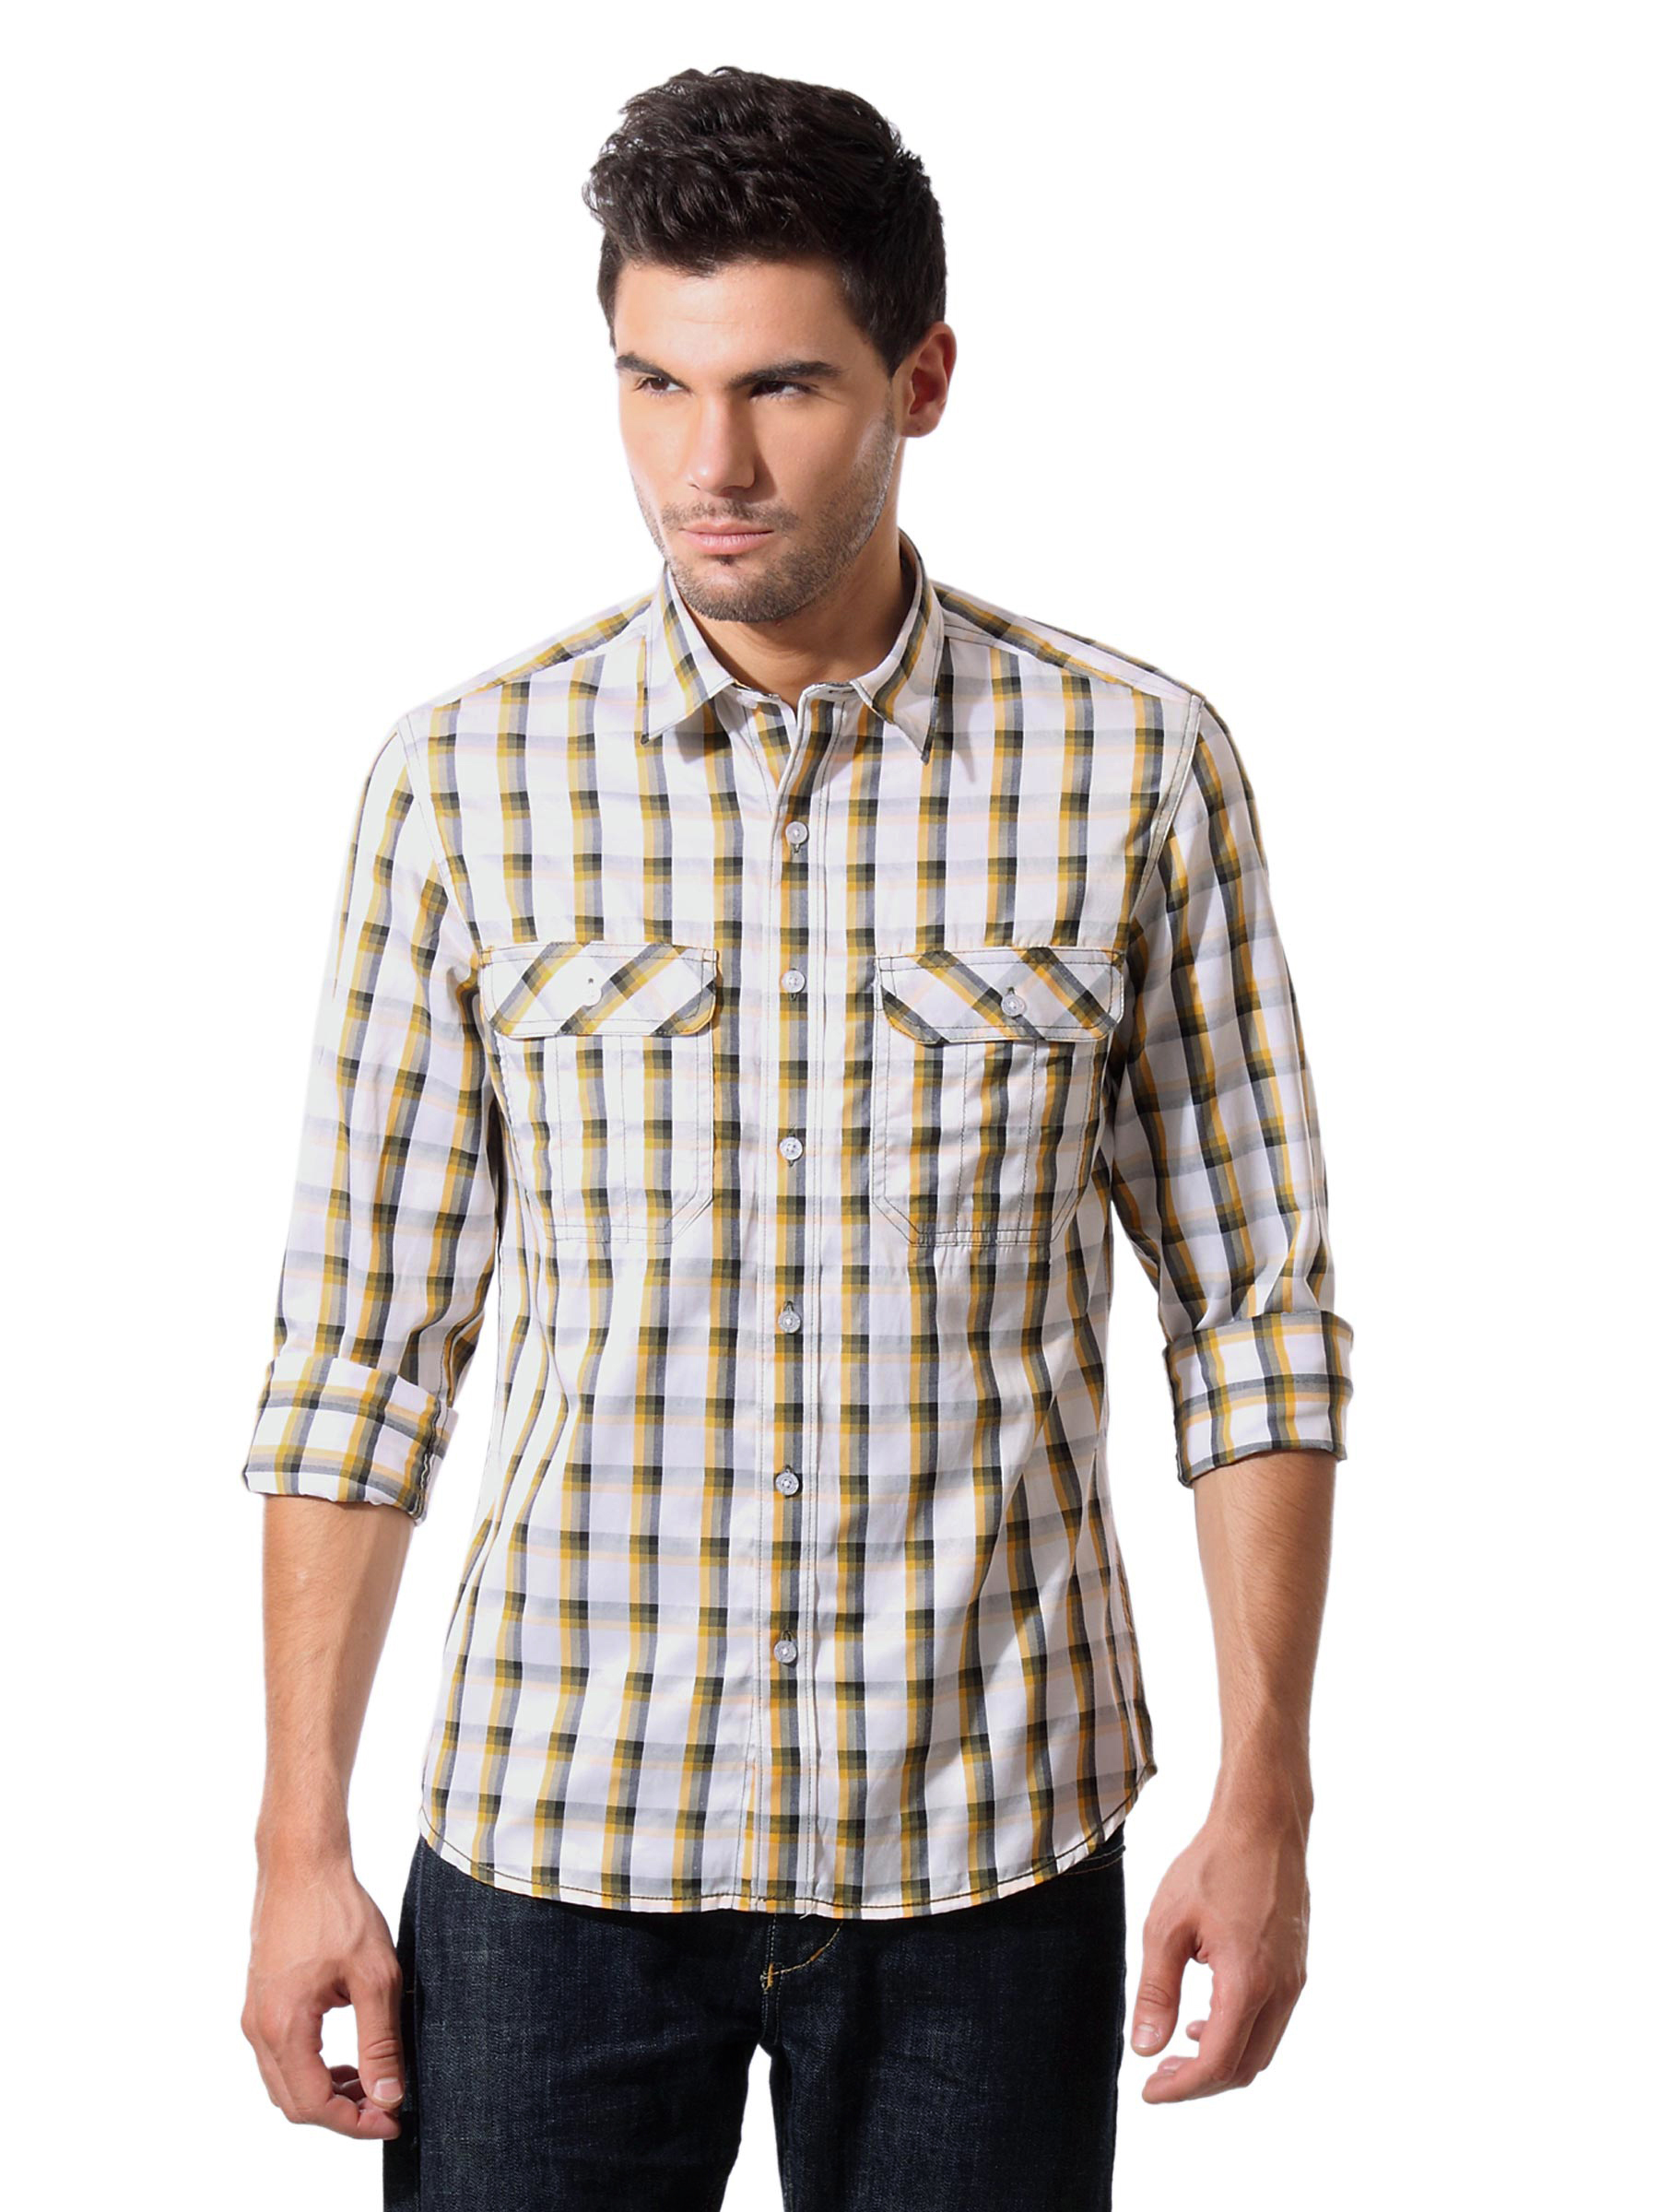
John Players Men White Check Shirt
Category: Apparel / Topwear / Shirts
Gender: Men
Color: White
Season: Summer 2012
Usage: Casual